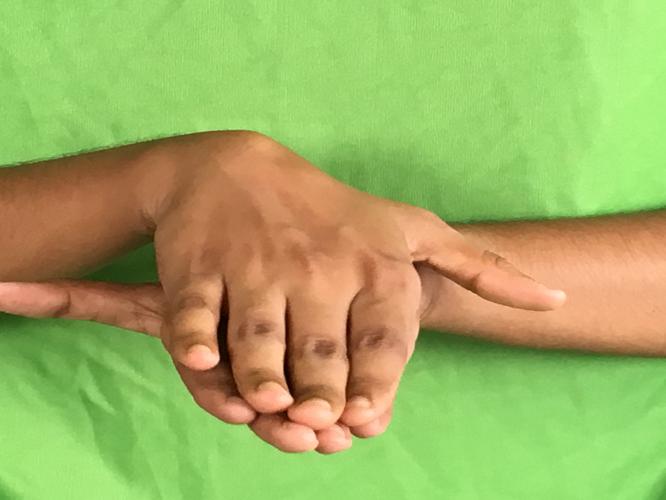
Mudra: Matsya
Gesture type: double_hand